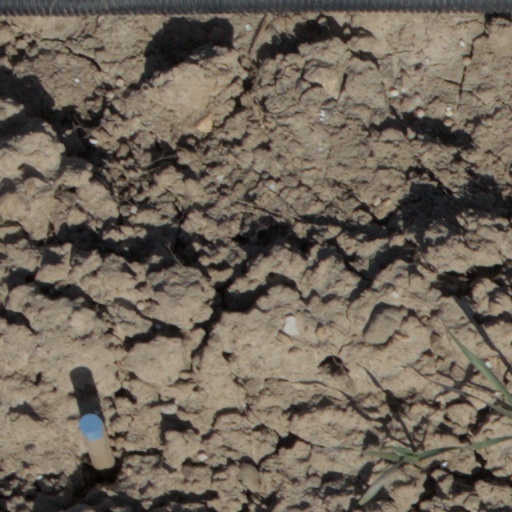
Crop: wheat